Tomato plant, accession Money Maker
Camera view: horizontal (90 deg, fisheye); turntable rotation: 240 degrees
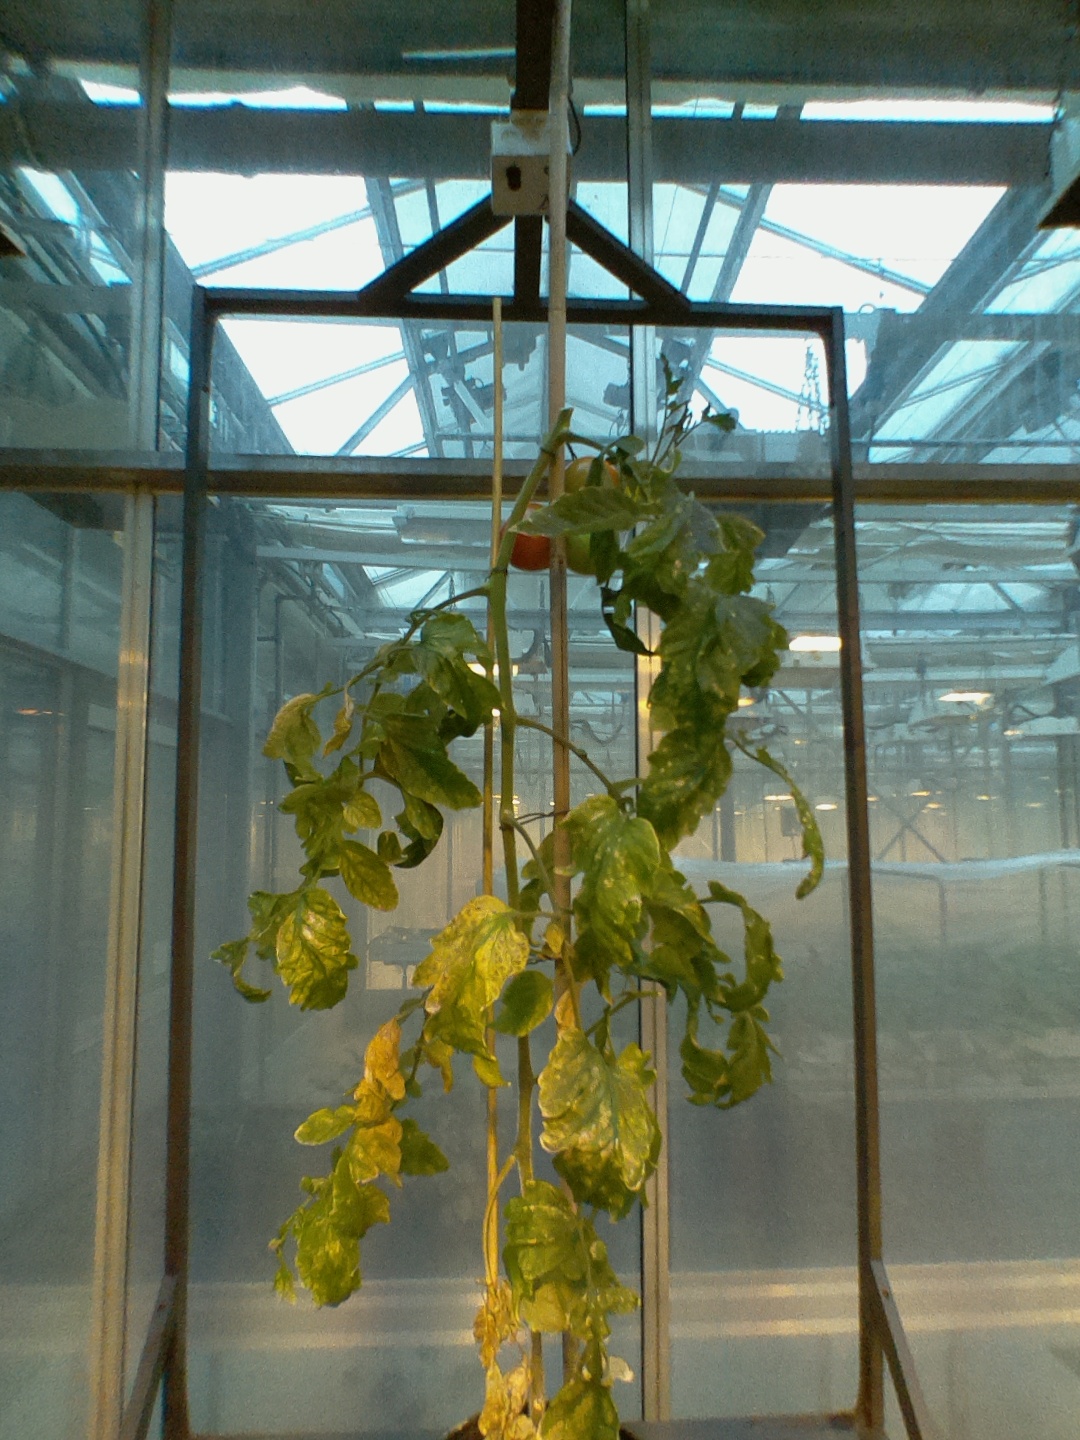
BBCH growth stage 80: fruits start showing typical ripe color (orange -> red)